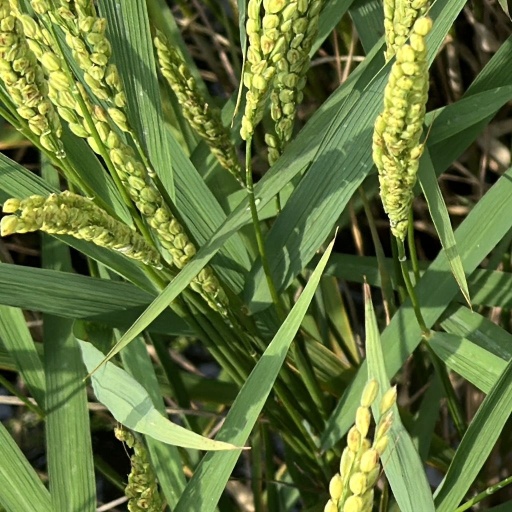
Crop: rice